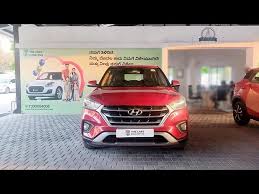
Label: noambulance